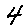
Label: 4